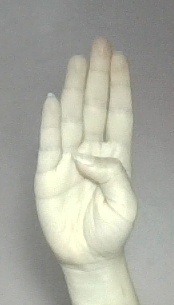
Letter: kaaf